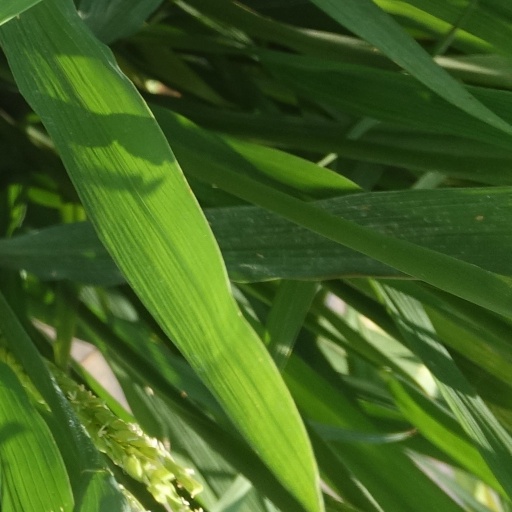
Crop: rice